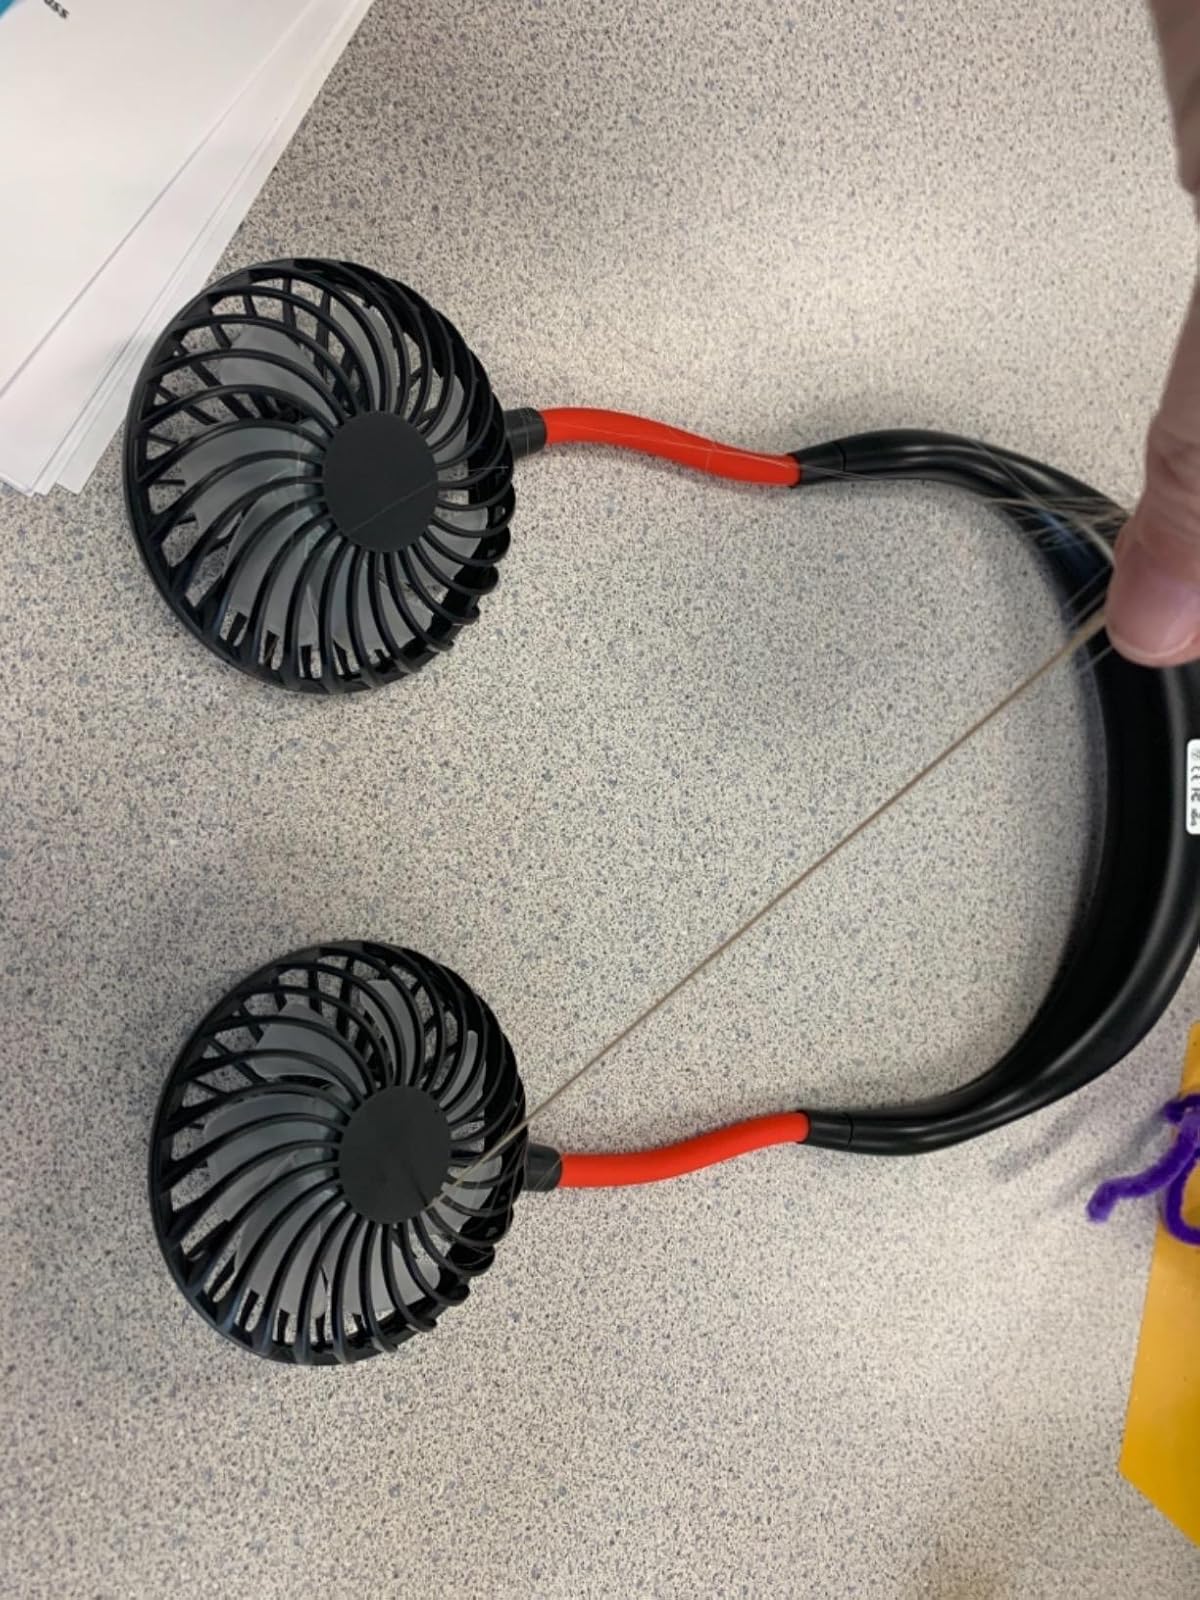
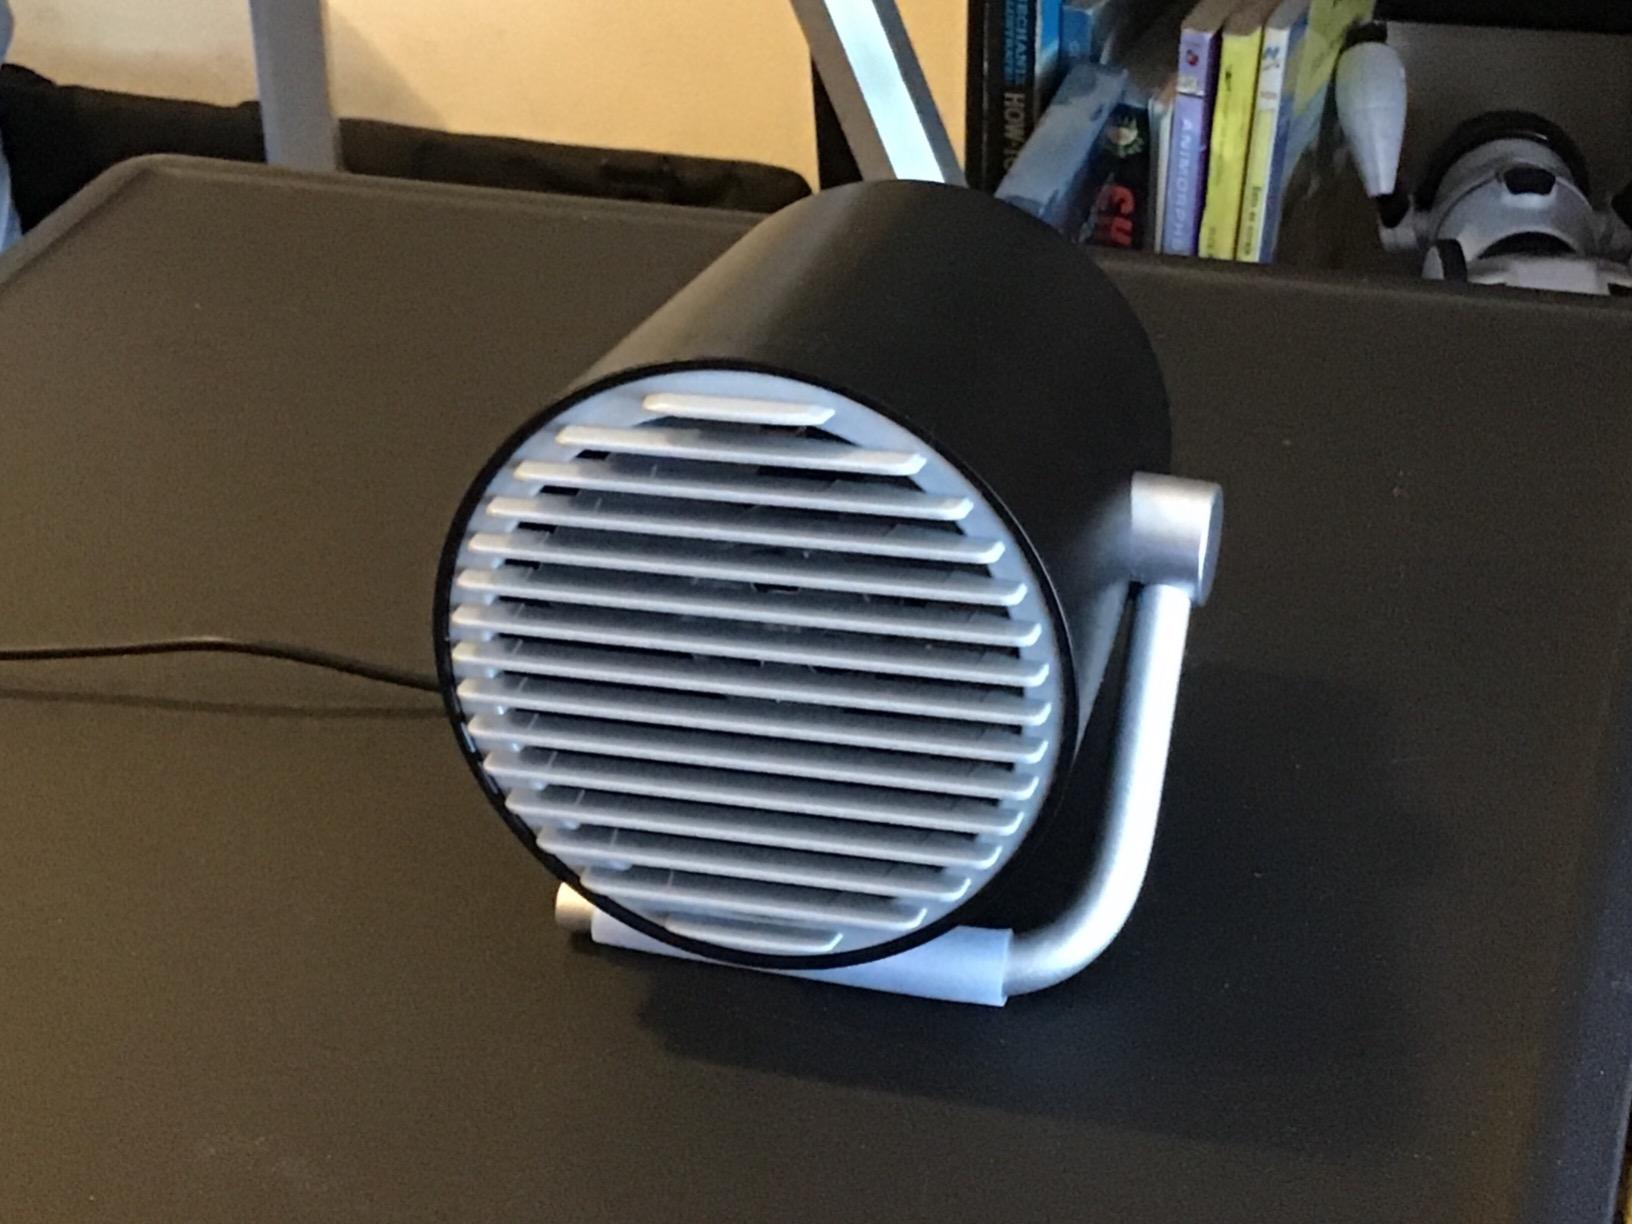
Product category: fan
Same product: no